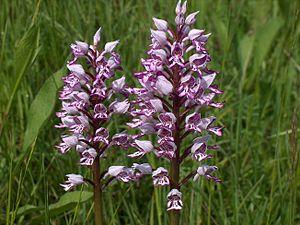
Les Dolomites constituent un massif montagneux des Préalpes orientales méridionales qui s'élève en Italie, à part environ égale entre le Trentin-Haut-Adige et la Vénétie. Il culmine à 3 343 mètres d'altitude à la Marmolada. Massif à géomorphologie bigarrée, il est caractérisé par une abondance de dolomie, roche sédimentaire carbonatée.